Invercargill

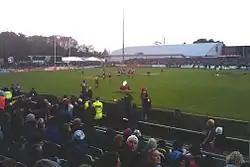
Rugby Park Stadium

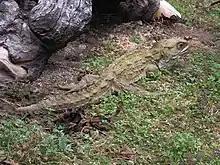
A tuatara at Southland Museum and Art Gallery

Invercargill is the southernmost city in the Commonwealth of Nations. Invercargill is situated on the fertile and alluvial Southland Plains, which is amongst some of New Zealand's most fertile farmland. Southern Invercargill lies on the shore of the New River Estuary, while the northern parts lie on the banks of the Waihopai River. The Otepuni Stream or Creek, which flows from east to west through the city, through Otepuni Gardens, and under the railway yards. 10 kilometres west of the city centre lies Oreti Beach, a long expanse of sand stretching from the Sandy Point area to nearby Riverton.